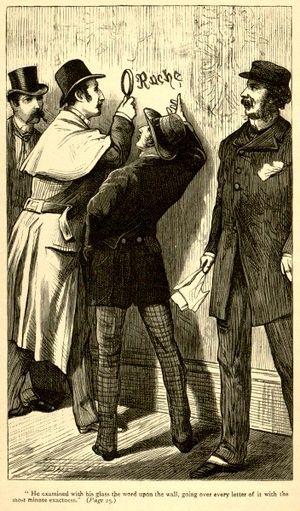
Une étude en rouge, aussi traduit Un crime étrange ou encore Écrit dans le sang, est un roman policier d'Arthur Conan Doyle paru en 1887 dans le Beeton's Christmas Annual avant d'être publié en volume en 1888.